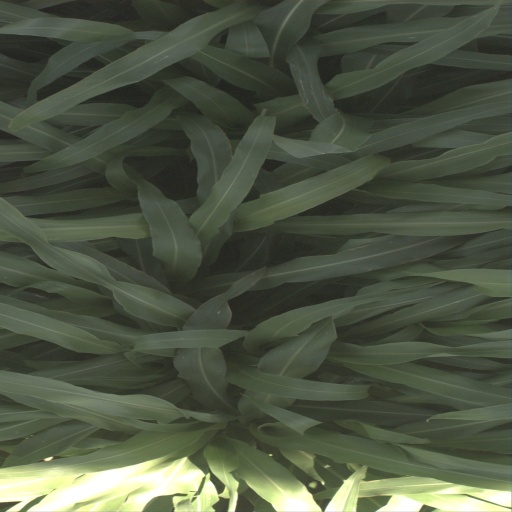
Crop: sorghum